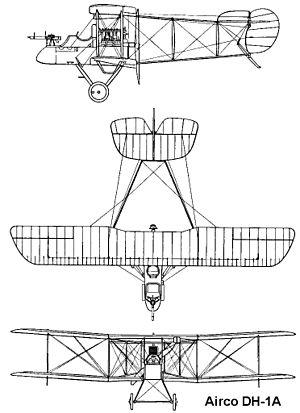
L'Airco DH.1 est un avion biplan biplace britannique de reconnaissance armée de la Première Guerre mondiale.